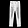
Label: Trouser